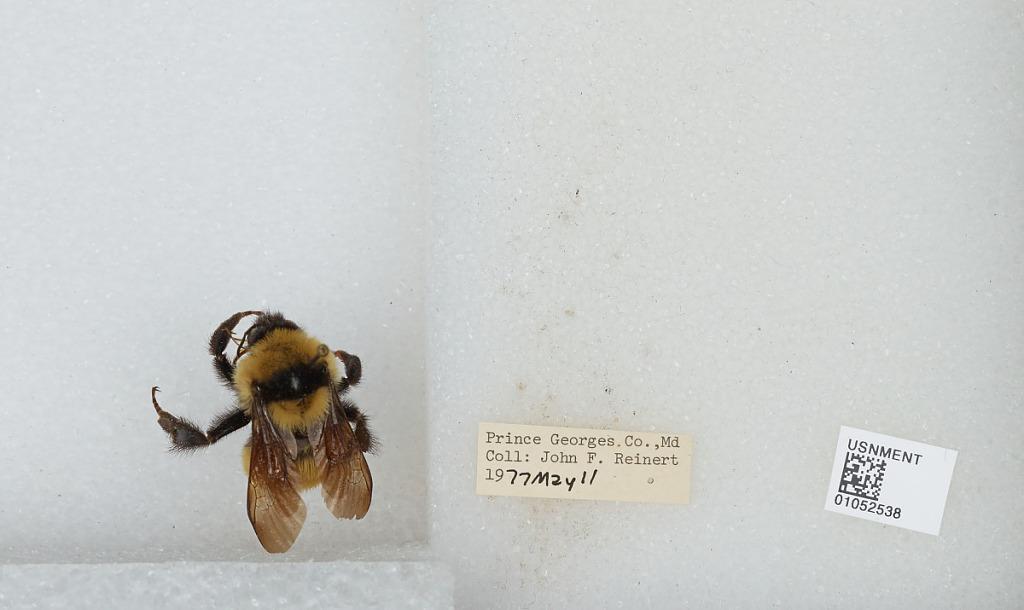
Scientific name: Bombus sp.
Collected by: J. Reinert
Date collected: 1977-5-11
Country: United States
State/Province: Maryland
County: Prince George's
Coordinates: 38.83, -76.85